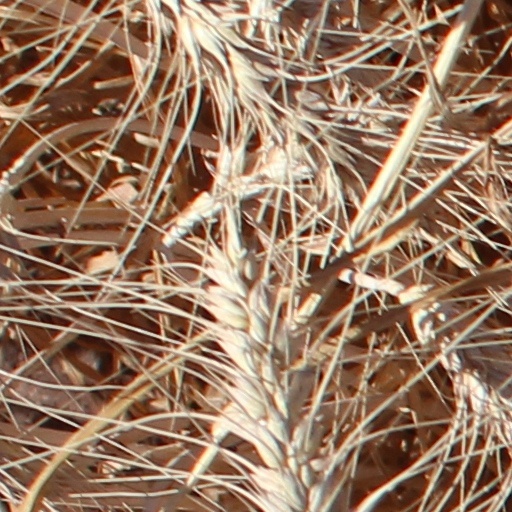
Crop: wheat